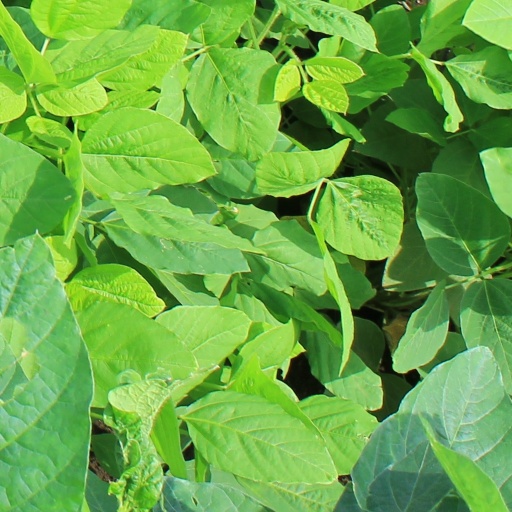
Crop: soybean